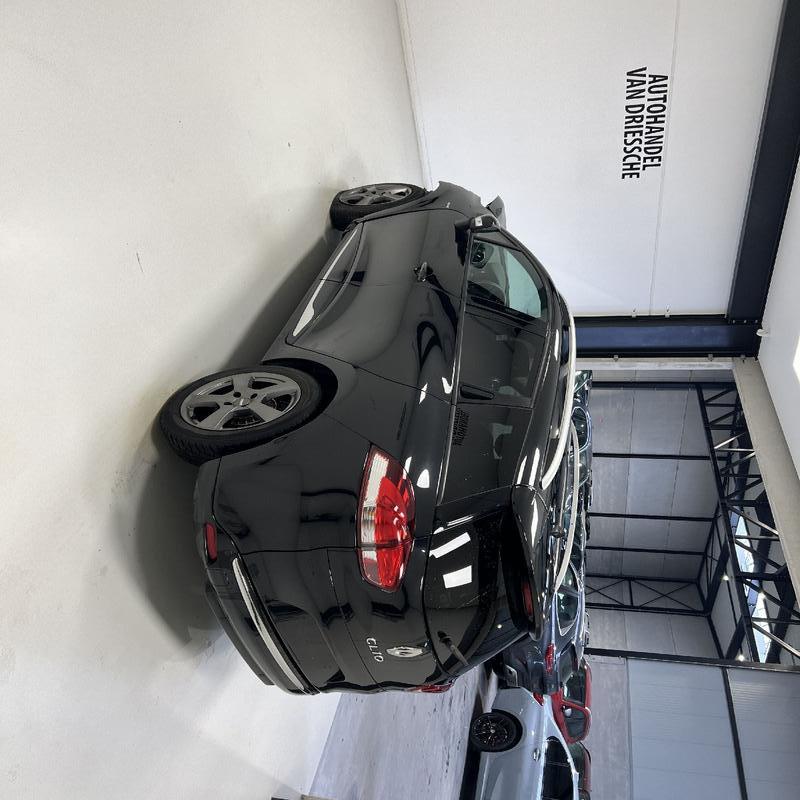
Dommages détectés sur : capot, aile avant gauche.
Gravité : mineur